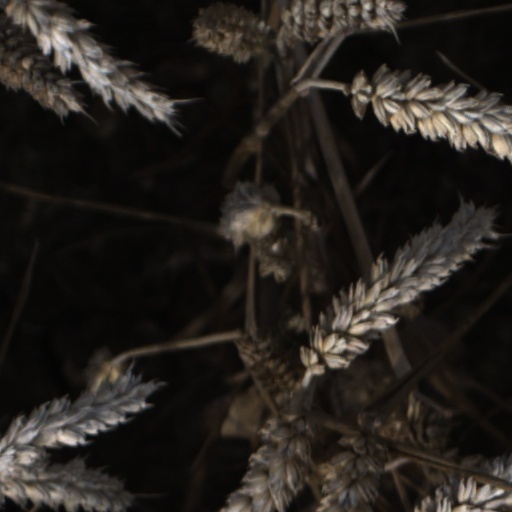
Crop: wheat